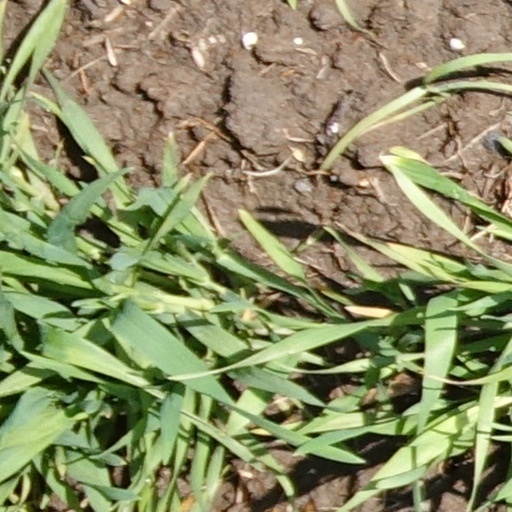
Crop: wheat